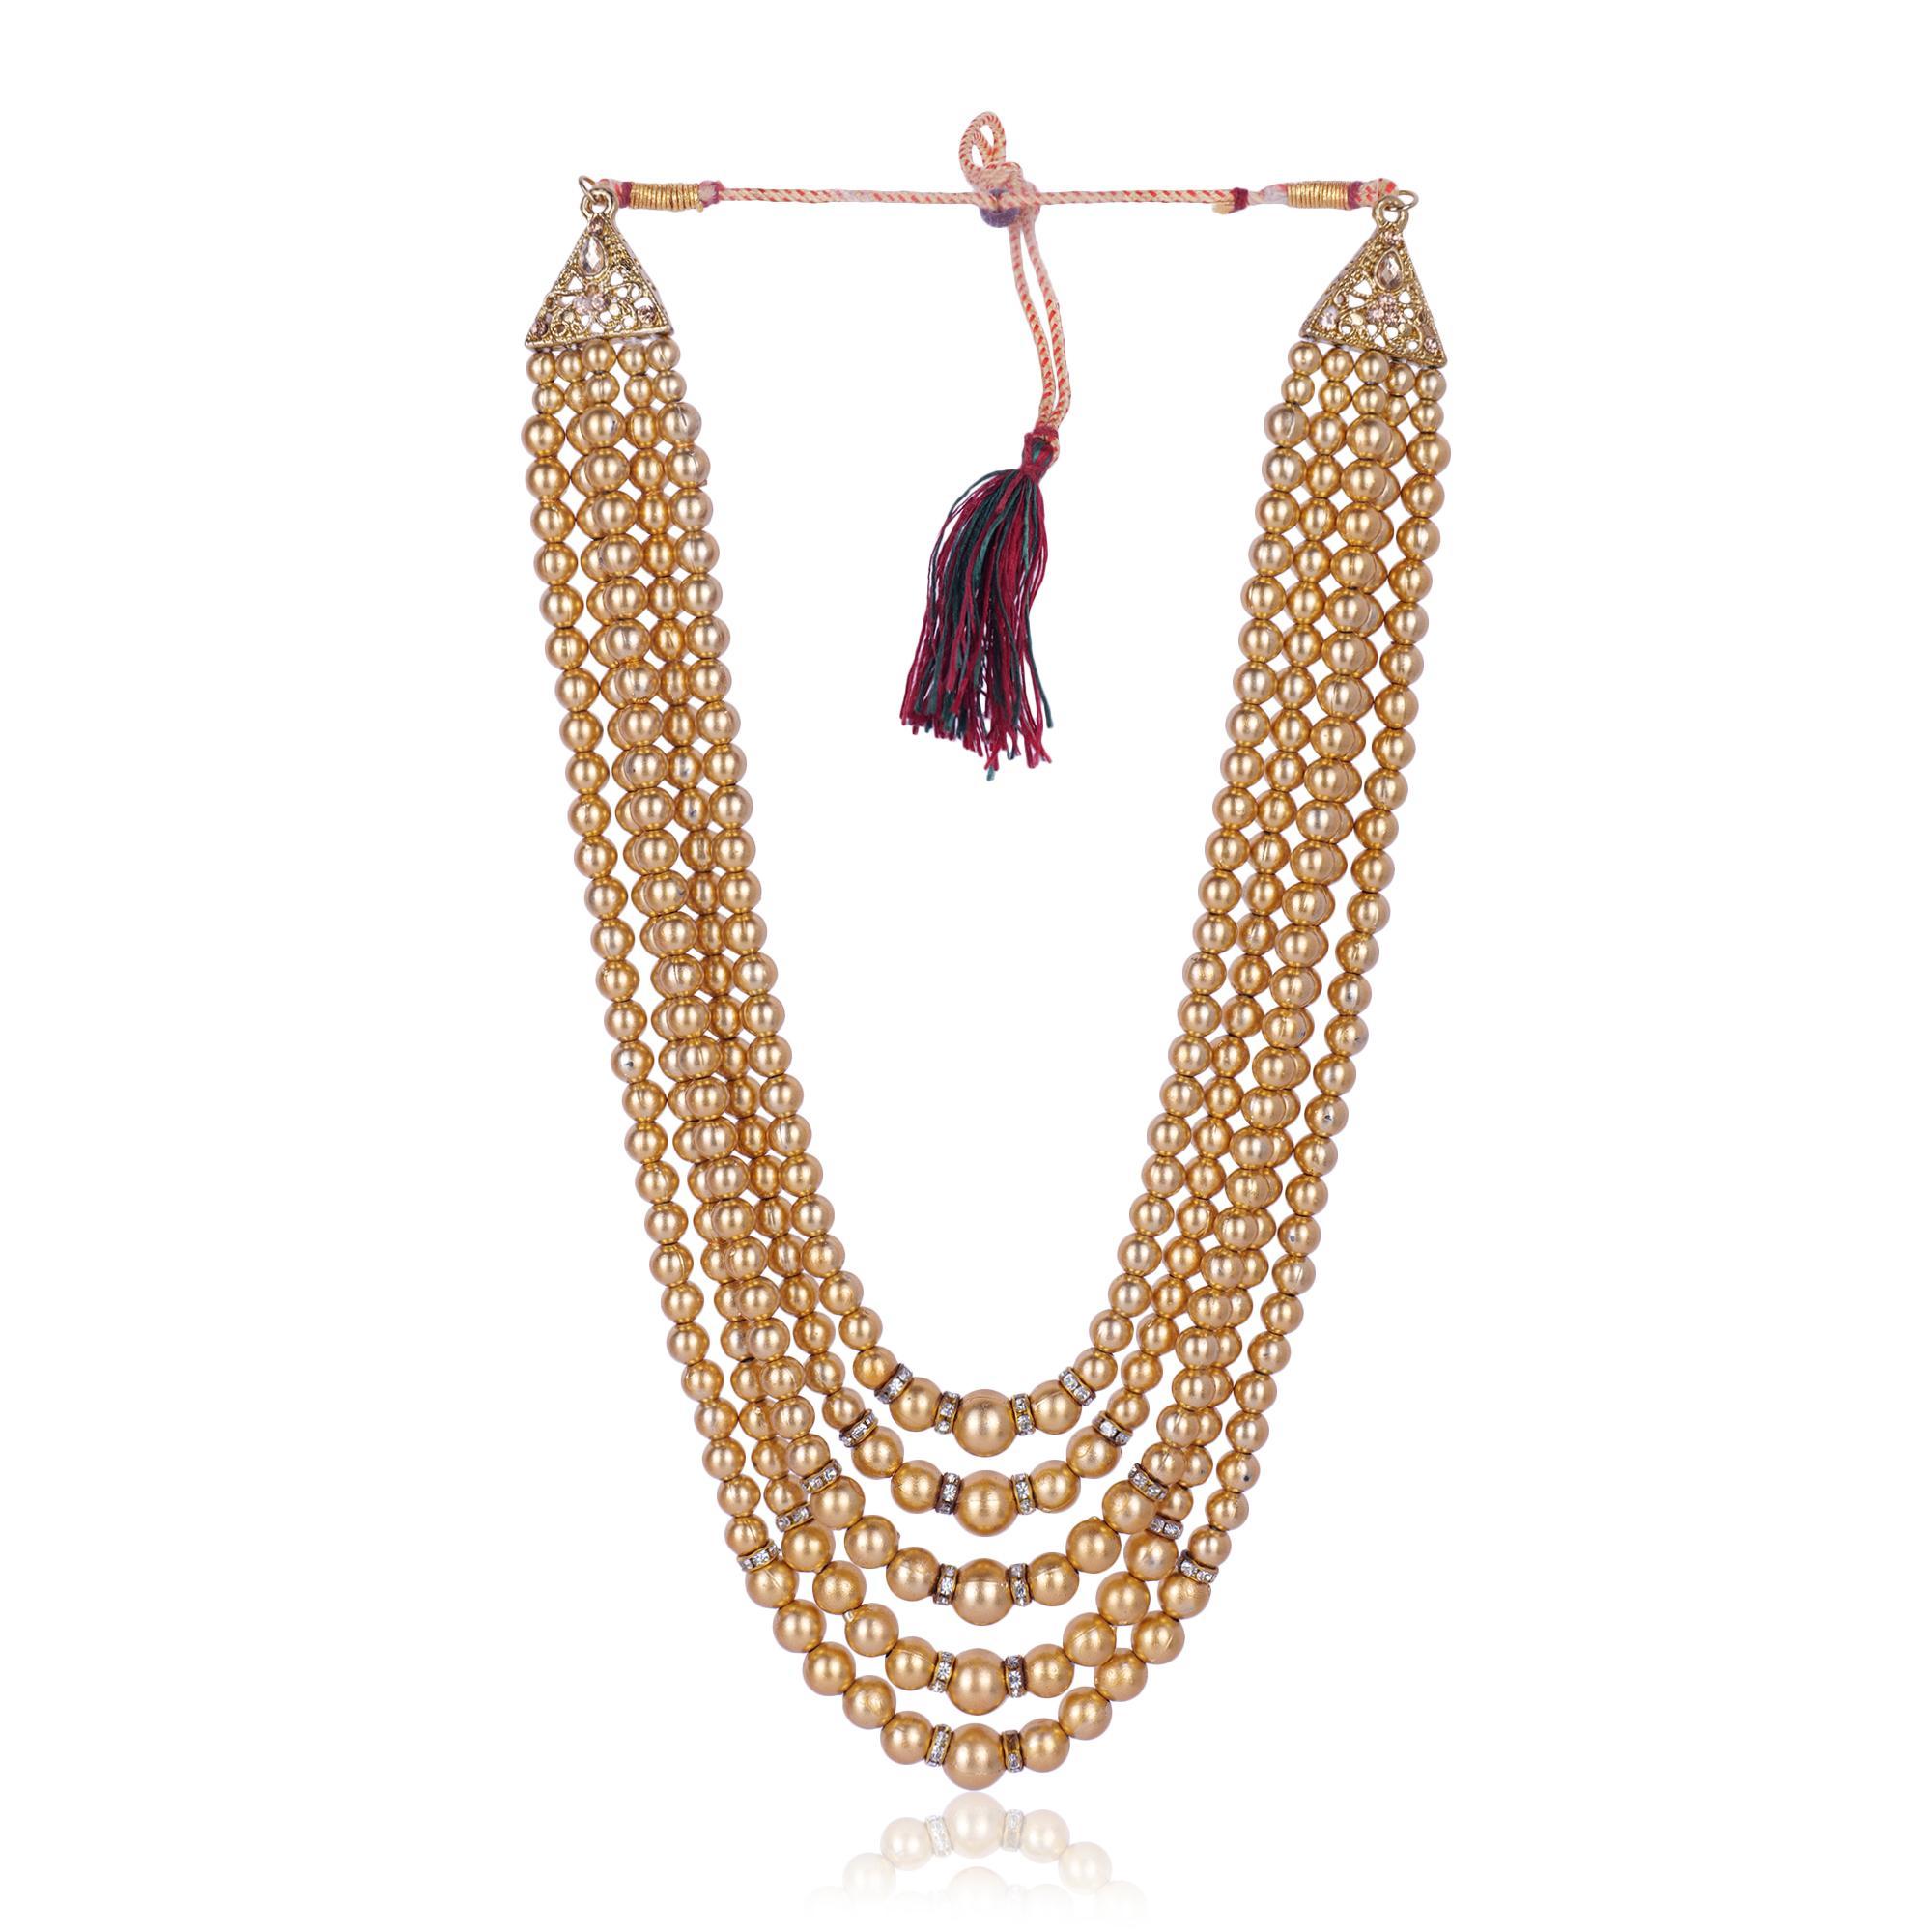
JIYANSHI FASHION: Dulha groom sherwani Necklace/Moti Mala for Men for wedding | Groom Mala and Brooch Set
Type: Chains
Brand: JIYANSHI FASHION
Price: Rs. 549
 Enhance your wedding day look with our Exquisite Groom Mala and Brooch Set, a symbol of elegance and tradition. The vibrant colors and intricate details ensure that it complements your attire, adding a touch of grandeur to your ensemble.
Features: COLOR: CHEEKU,IDEAL: MEN,LONG LASTING